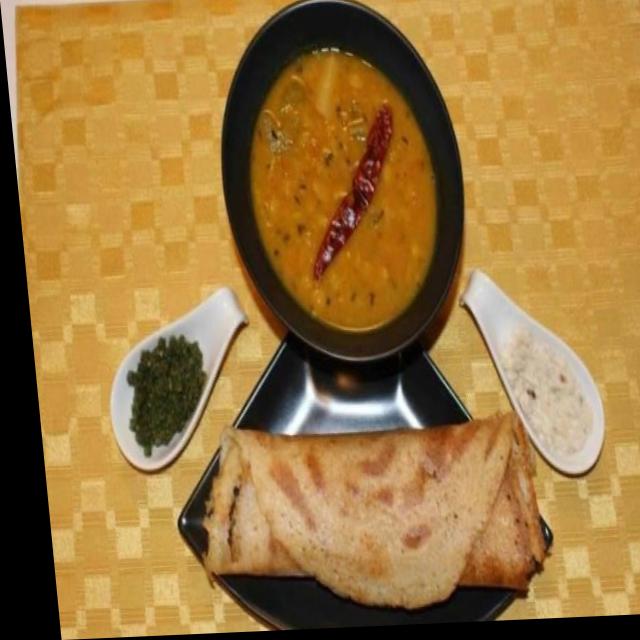
Dish: masala_dosa